Question: What is on the pizza?
Tambaya: Menene akan fiza?
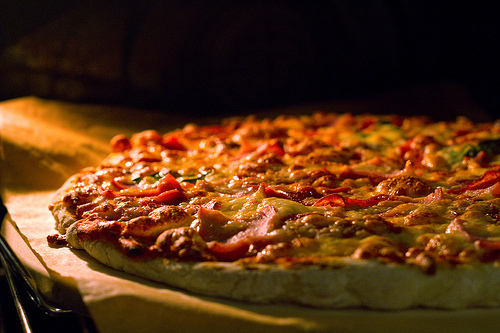
Answer: Cheese.
Amsa: Cikwi.